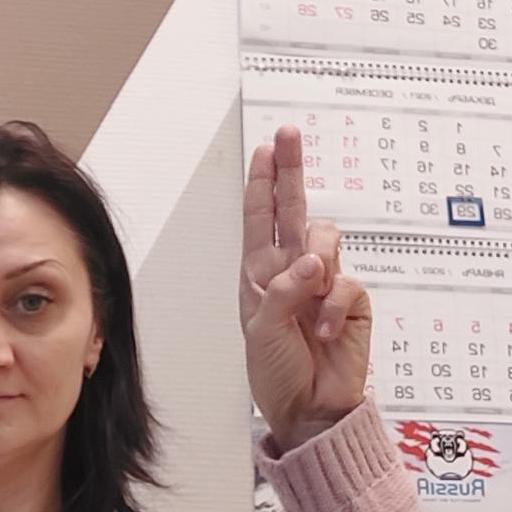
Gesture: two_up